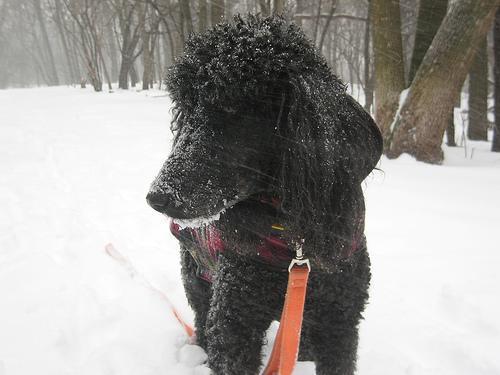
standard_poodle